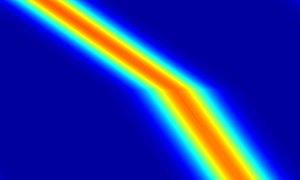
Résultat d'une simulation électromagnétique menée avec le programme MOOSH, montrant un faisceau réfléchi à l'incidence de Brewster en polarisation TM par un dioptre entre deux milieux transparents d'incides différents.
L'angle de Brewster est un angle d'incidence particulier pour lequel la lumière réfractée et réfléchie possèdent des propriétés de polarisation particulières. Lorsqu'un faisceau lumineux est incident sur un dioptre à cet angle, s'il est polarisé dans le plan d'incidence il est alors totalement transmis, sinon il y aura un faisceau réfléchi qui sera entièrement polarisé.